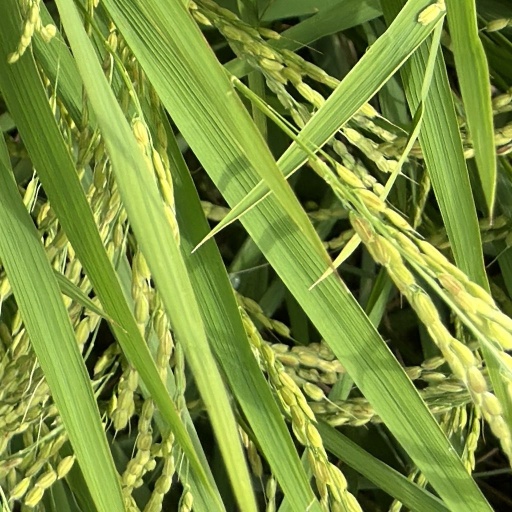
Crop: rice